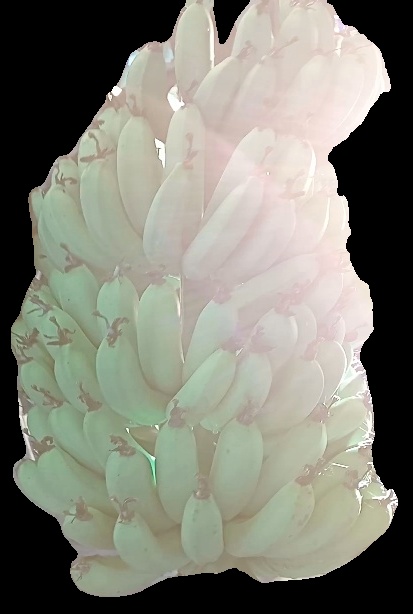
Variety: pachbale
Grade: grade1